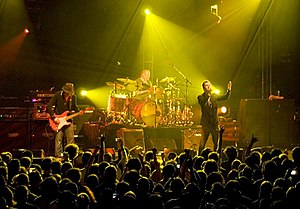
The Verve
The Verve under en optræden i Madison Square Garden i 2008.
The Verve var en engelsk rockgruppe, der blev dannet i Wigan i 1990, ledet af forsanger Richard Ashcroft, guitarist Nick McCabe, basguitarist Simon Jones og trommeslager Peter Salisbury. Guitarist og keyboardspiller Simon Tong blev senere medlem af bandet.